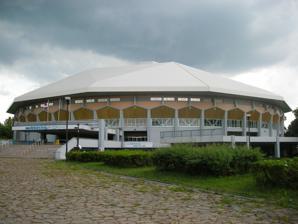
Building: Makomanai Ice Arena
Country: Japan
Year built: 1972
Indoor ice skating arena in Minami-ku, Sapporo, Japan Makomanai Sekisui Heim Ice Arena Former names Makomanai Indoor Stadium (1972–2007) Location Sapporo , Japan Coordinates 42°59′58″N 141°20′50.44″E / 42.99944°N 141.3473444°E / 42.99944; 141.3473444 Owner Hokkaido Prefecture Operator Hokkaido Sports Association Capacity 10,024 Opened 1972 Makomanai Sekisui Heim Ice Arena (真駒内セキスイハイム アイスアリーナ) is an indoor ice skating arena in Minami-ku, Sapporo , Japan . It was built in December, 1970, holds 11,500 people (10,024 seats, fixed plus temporary, and 1,476 standing places), and has an area of 10,133 m 2 in total. The figure skating and some of the ice hockey games and the closing ceremonies from the 1972 Winter Olympics were held at this arena. Overview After the Games, the arena is utilized as a permanent ice skating rink open to the community. Located at the northern end of the Makomanai Park , the arena is used not only as an ice skating venue, but also for a huge meeting, and concert venue. The stadium has been known as its nickname, "Makomanai Ice Arena", and on April 1, 2007, the nickname was changed to the "Makomanai Sekisui Heim Ice Arena", after Sekisui Heim , a Japanese real estate company, acquired its naming rights . In 1998, it was one of the venues for the Volleyball Men's World Championship , the Pool D of the tournament was played here. Location The arena is a 20 to 25 minute walk from Makomanai Station on the Namboku Line . See also List of indoor arenas in Japan References